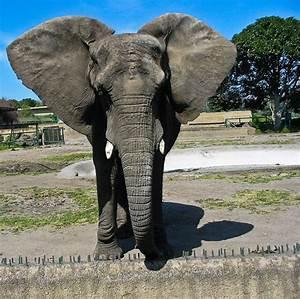
elephant